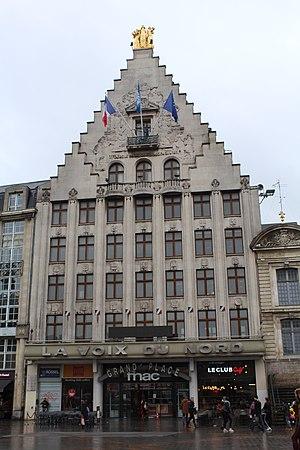
Bâtiment de La Voix du Nord, Lille.
Lille est une ville du nord de la France, préfecture du département du Nord et chef-lieu de la région Hauts-de-France.